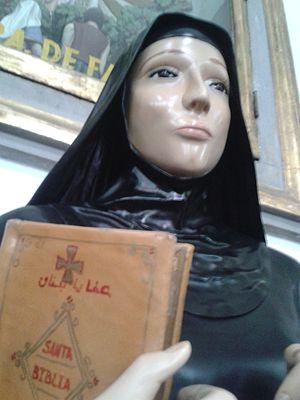
Le pape Jean-Paul II a canonisé, pendant son pontificat 482 saints, au cours de 52 cérémonies de canonisation, parmi lesquelles 38 se sont déroulées au Vatican et 14 au cours des visites pastorales qu'il a effectuées hors d'Italie. En presque 27 ans de pontificat, Jean-Paul II a quasiment canonisé autant de personnes que durant les cinq derniers siècles.